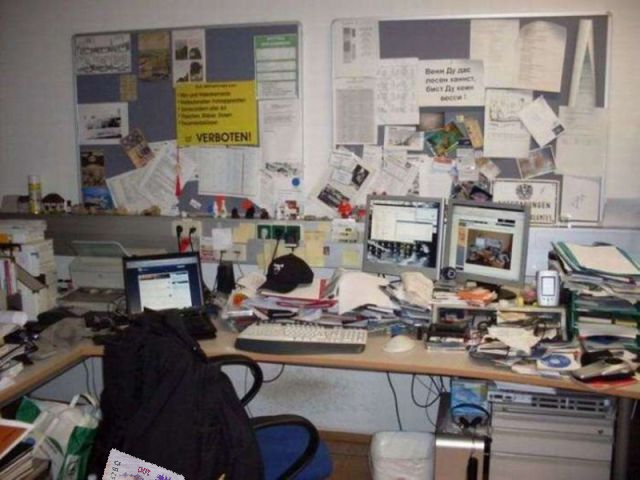
Denominación: 100